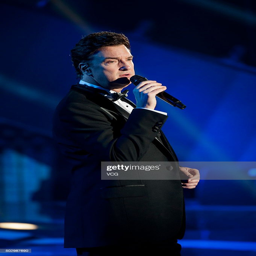
theatre actor performs on the stage during the new year gala .